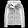
Label: Coat